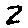
Label: 2